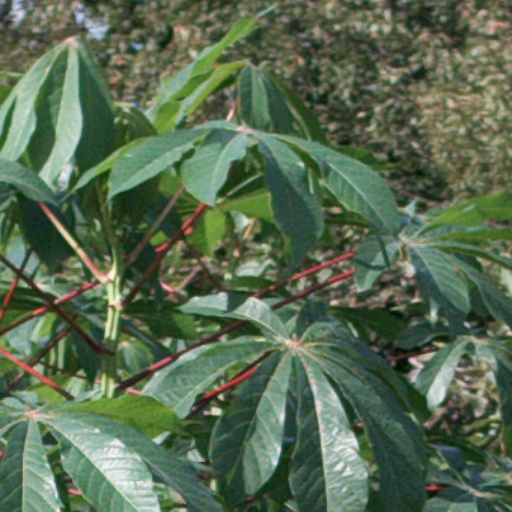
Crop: cassava